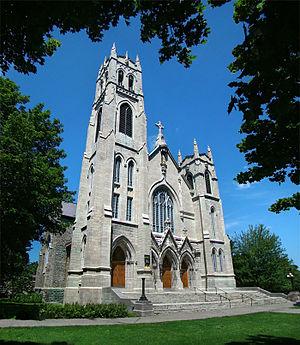
Église Saint-Viateur d'Outremont, Montréal, Québec, Canada.
L'église Saint-Viateur d'Outremont est une église catholique située dans l'arrondissement Outremont à Montréal. Elle est située au 183, avenue Bloomfield.